B & O Railroad Potomac River Crossing

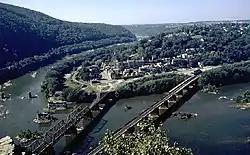
From left to right: Stone piers from 1851 at Bollman Truss Railroad Bridge; the bridge in 1894; and the bridge in 1931

The B & O Railroad Potomac River Crossing is a historic site where a set of railroad bridges, originally built by the Baltimore and Ohio Railroad, span the Potomac River between Sandy Hook, Maryland and Harpers Ferry, West Virginia. The site was added to the National Register of Historic Places on February 14, 1978, for its significance in commerce, engineering, industry, invention, and transportation.